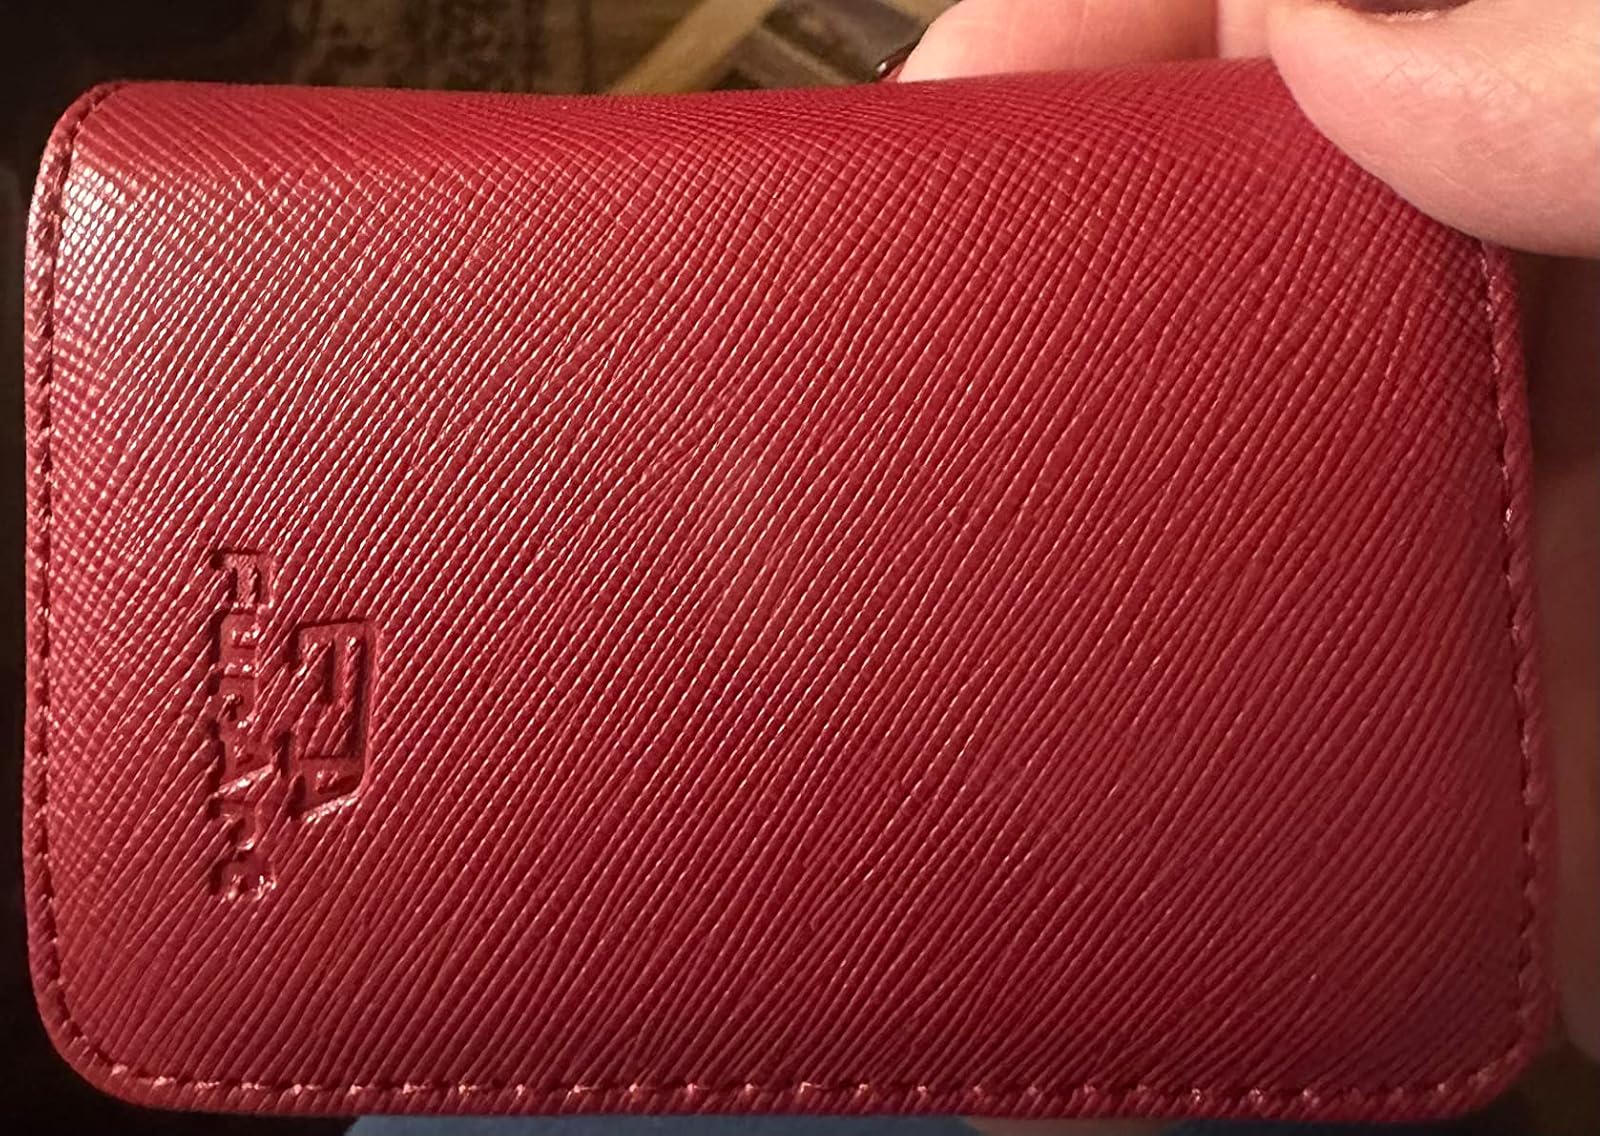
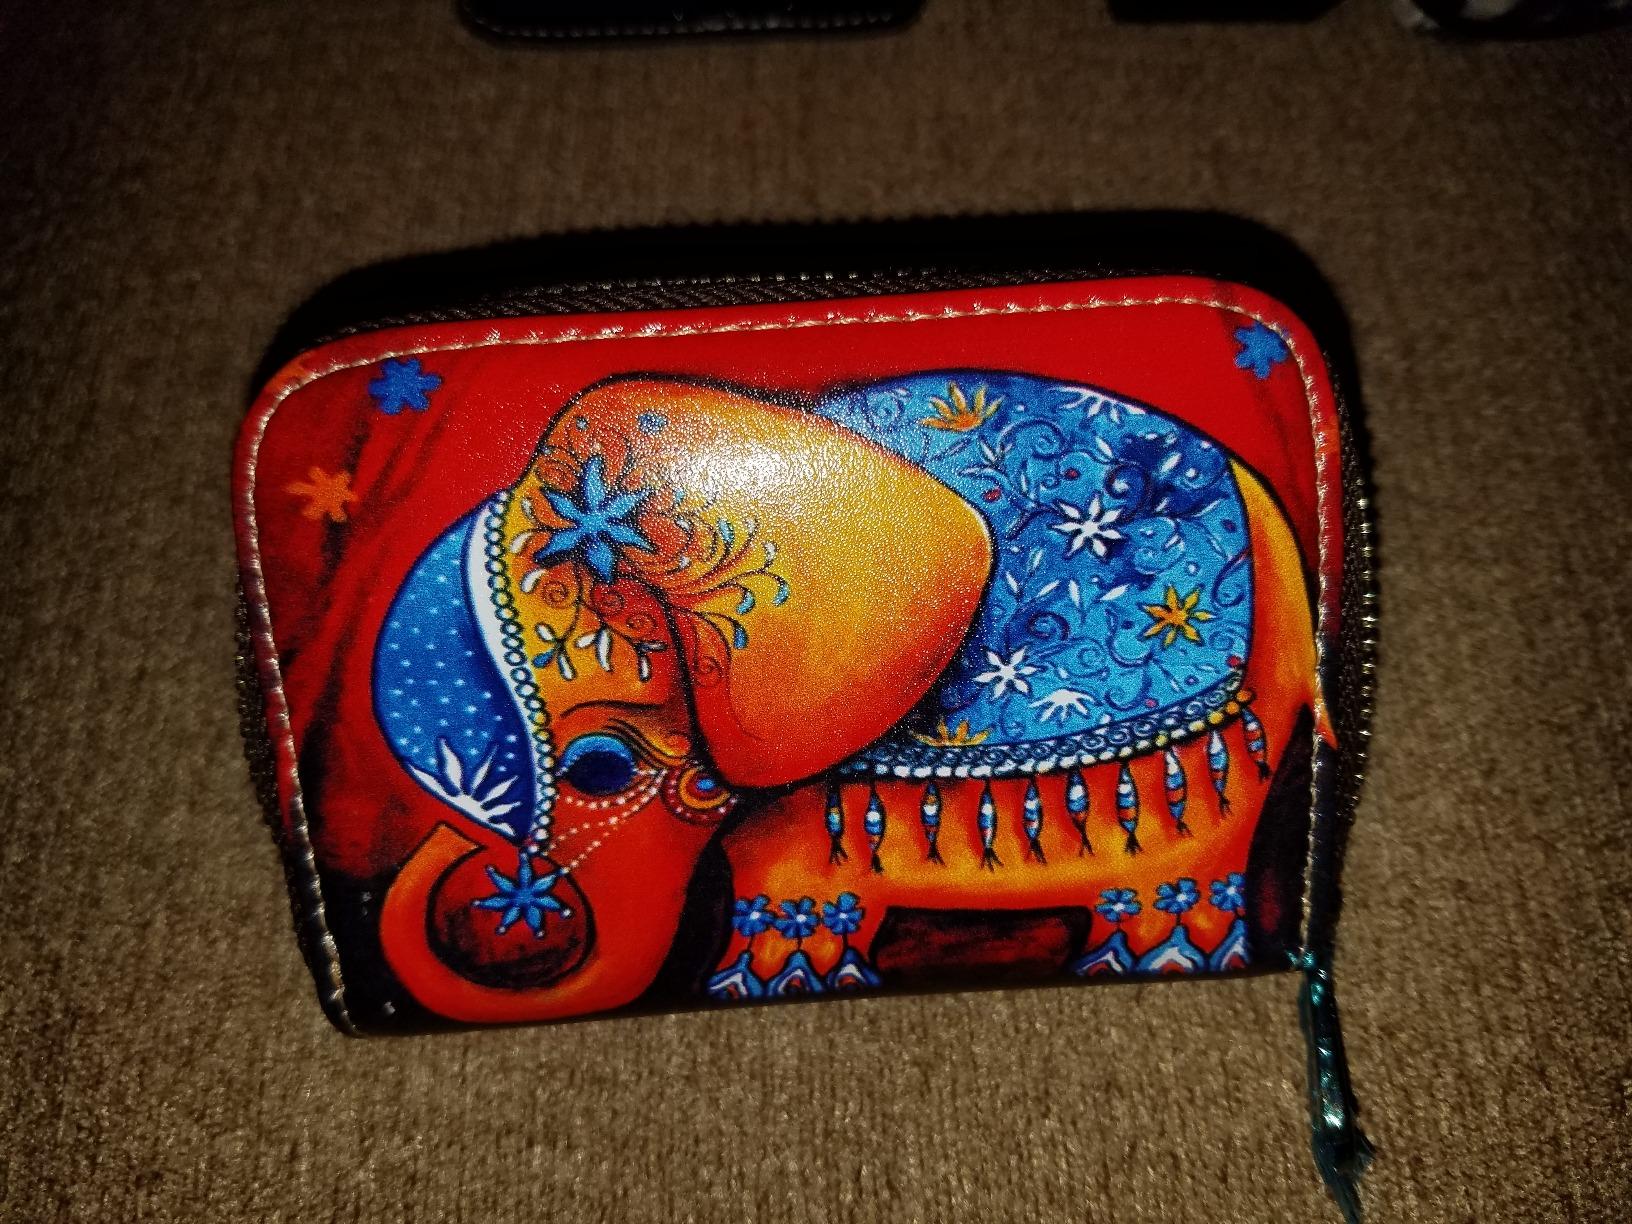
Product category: accessories_keychain
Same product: no